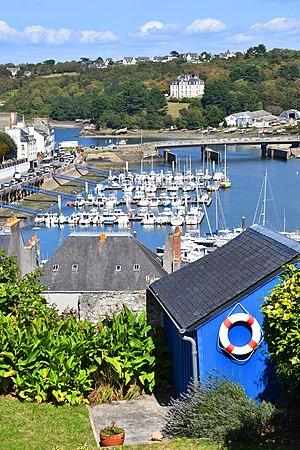
Audierne - Le port vu d'en haut de la ville
Audierne [odjɛʁn] est une commune française située dans le département du Finistère en région Bretagne.